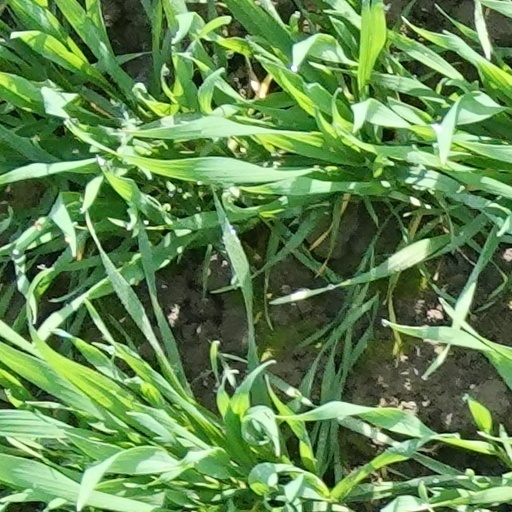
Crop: wheat